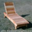
Label: chair